The Darkwar Saga

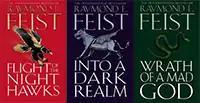
First edition covers.

The Darkwar Saga is a series of fantasy novels by the American writer Raymond E. Feist.